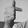
ASL letter: T